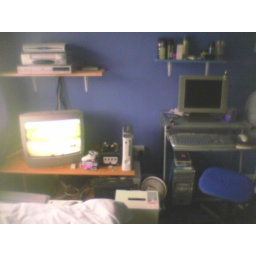
I finally have everything in my bedroom unpacked, so I took some photos. This shot is of my TV and Computer.